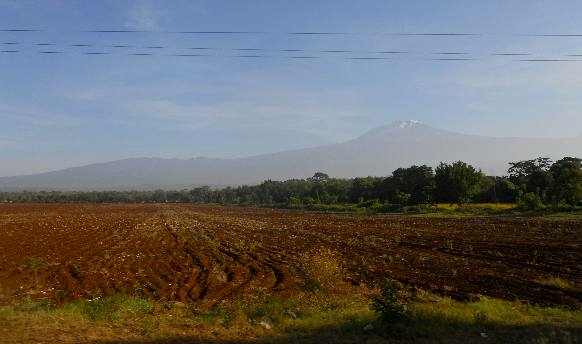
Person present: No